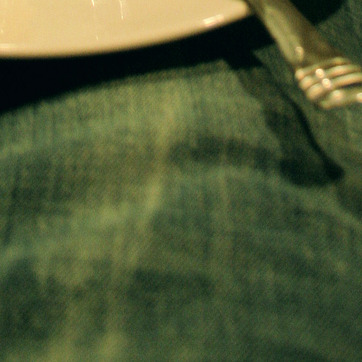
Material: fabric